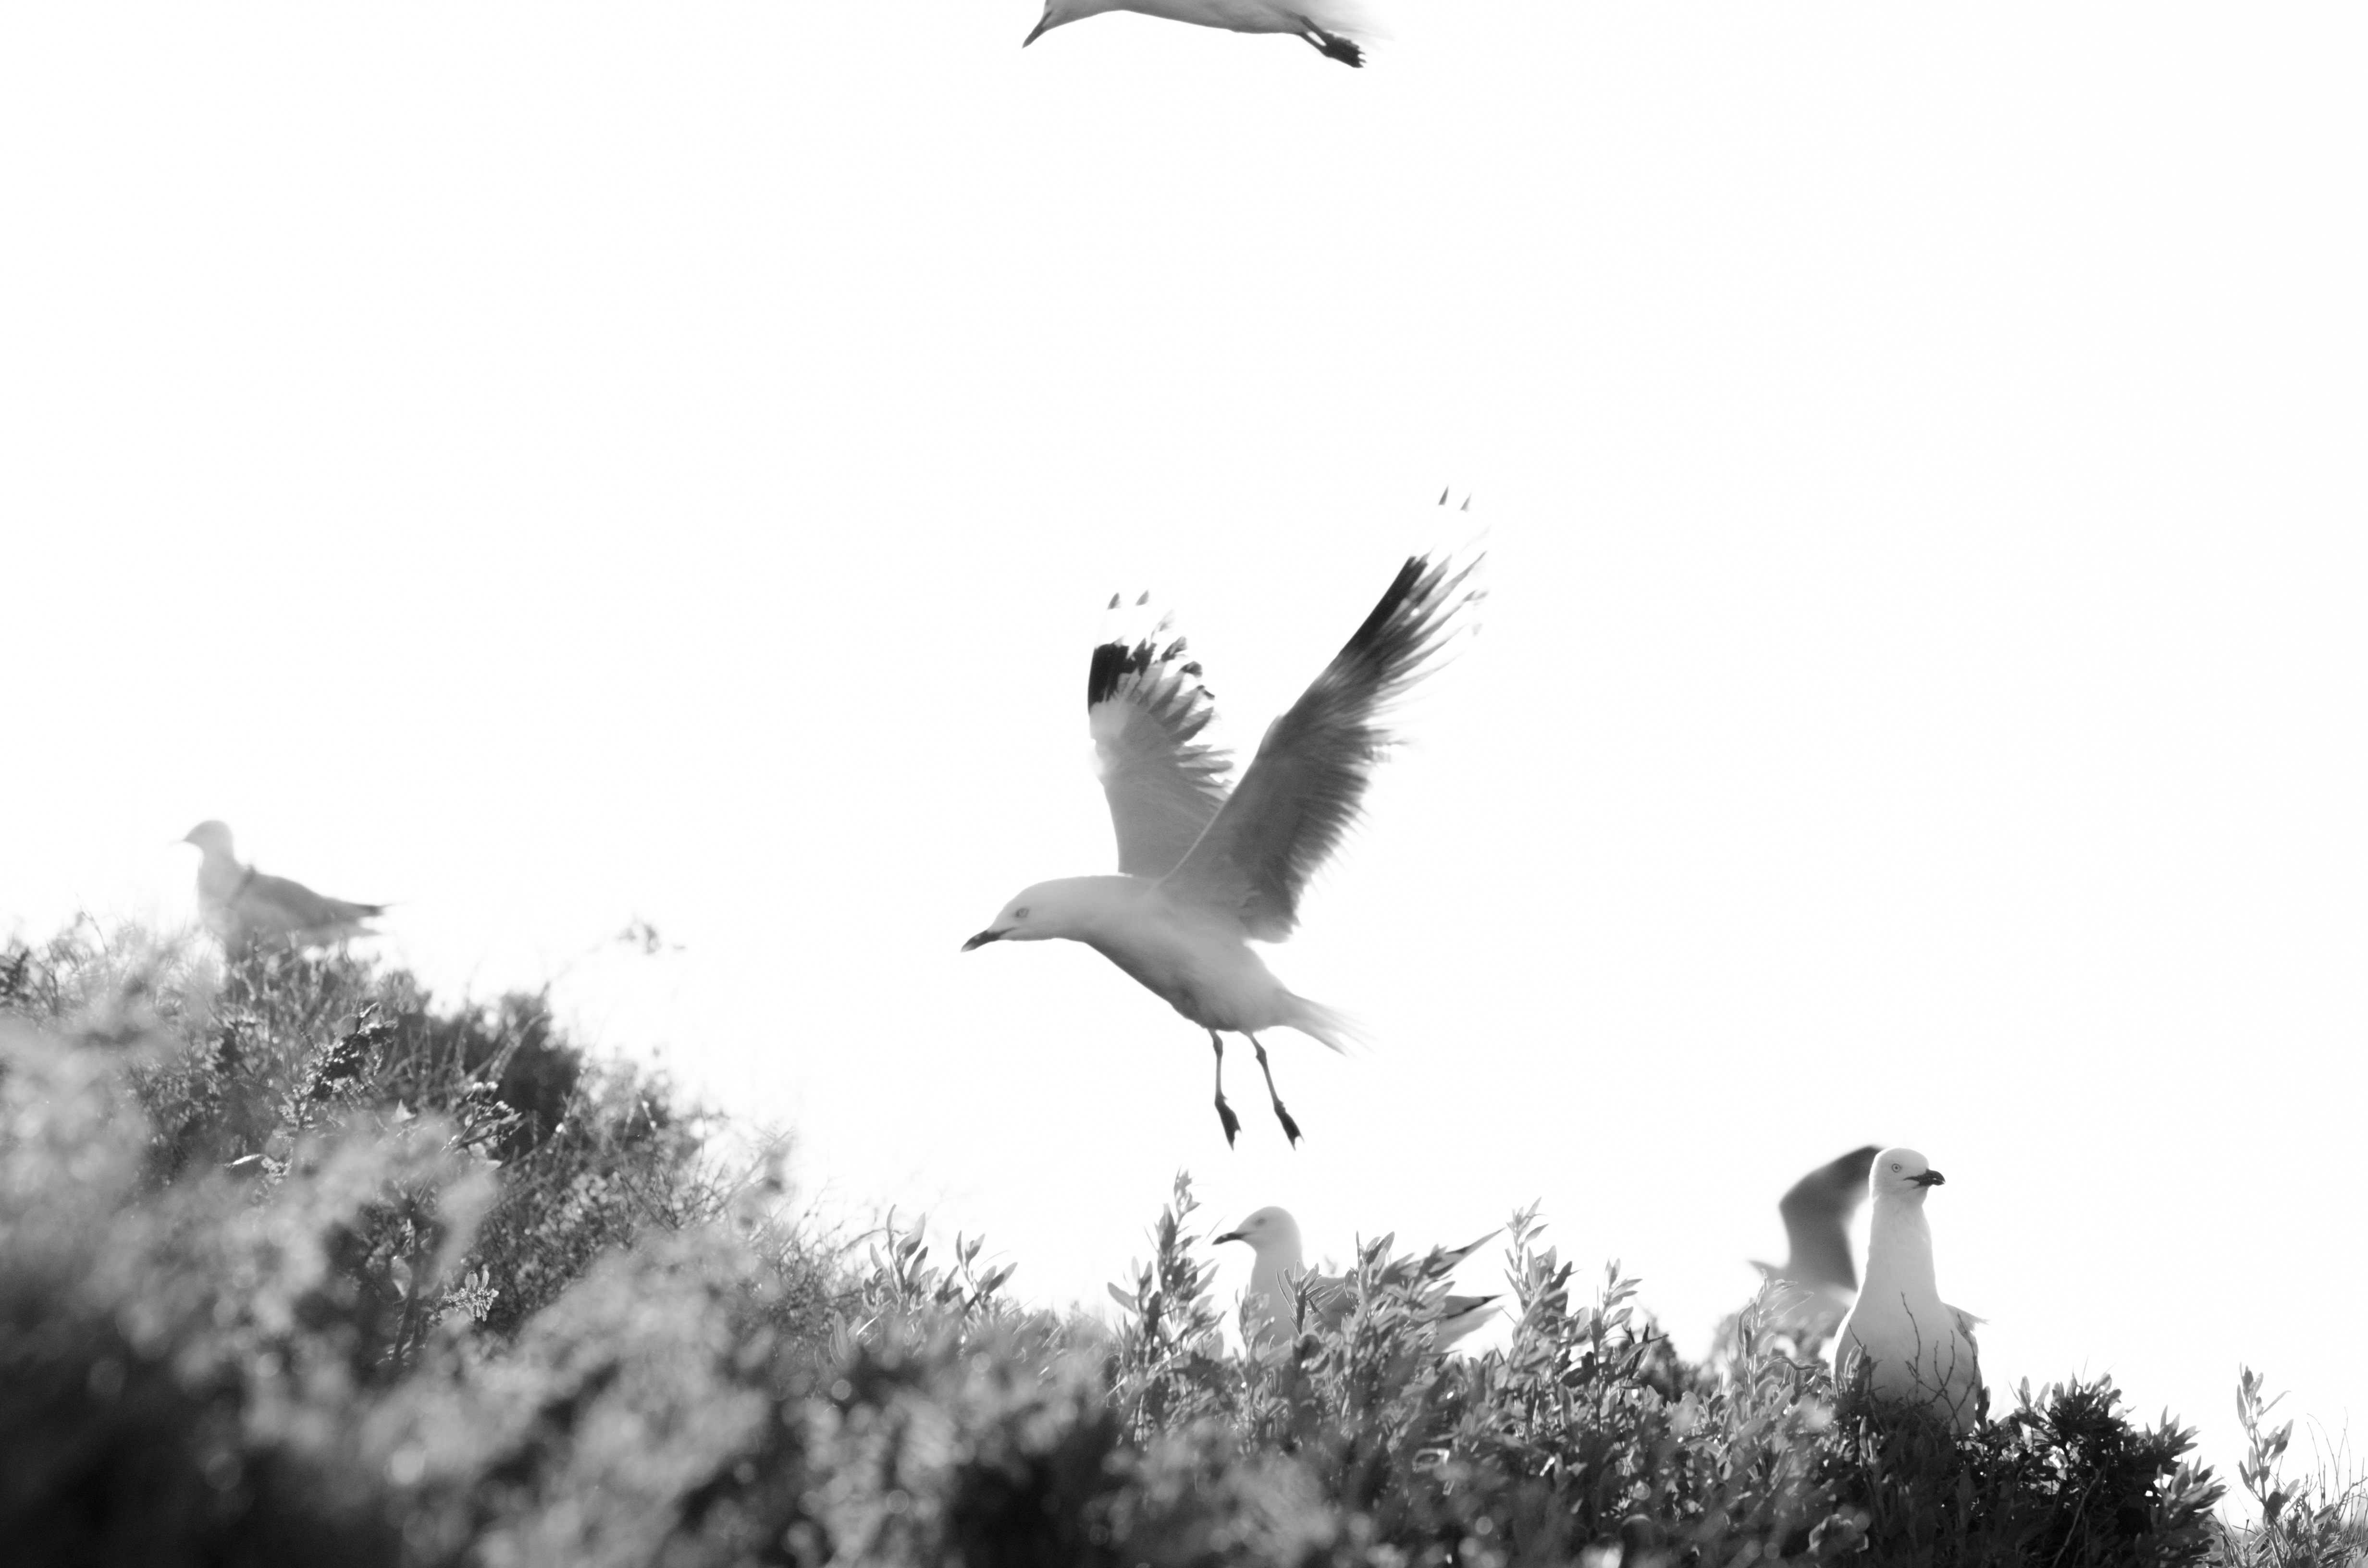
bird, wing, black and white, seabird, gull, flight, monochrome, vertebrate, monochrome photography